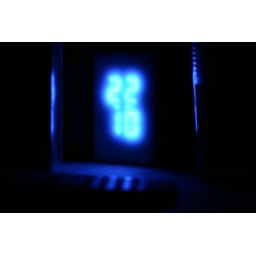
The alarm clock in our bedroom is shockingly bright, at night the room is illuminated with a gentle blue glow.